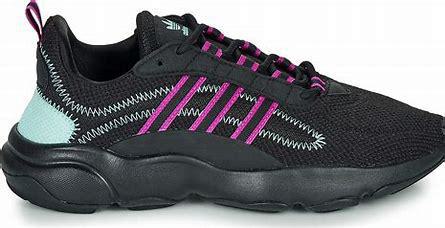
Brand: Adidas
Model: Haiwee